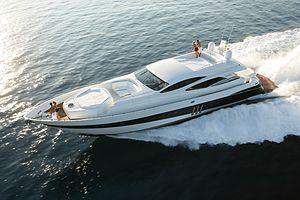
Le capitaine est le chef de l'expédition maritime. Représentant de l'armateur, il est responsable du navire, de sa cargaison et/ou de ses passagers. Il s'occupe des tâches administratives, du respect des règlements internationaux, du contrôle et de la mise à jour des documents officiels, est en relation avec l'armateur, l'affréteur, l'agent maritime, les autorités portuaires. Sur les grands navires, il délègue ses responsabilités de quart aux lieutenants. Il doit être présent en passerelle pour les arrivées et départs de port ainsi que dans les passages difficiles. Il doit laisser aux autres officiers des ordres permanents clairs. Enfin il est chargé de la bonne application du Code international de gestion de sécurité à bord. C'est à lui que revient l'ultime décision d'abandonner le navire en cas de danger.
Cette liste donne une présentation rapide et illustrée de différents types de navires ; pour une liste plus complète, se reporter à la liste alphabétique des types de bateaux ; pour l'article encyclopédique, consulter Bateau.
L'exercice de la profession de taxi en France est strictement règlementée et sous la tutelle du ministère de l'Intérieur. Il y a 51 232 taxis autorisés en France au 1ᵉʳ mai 2008, dont plus d'un tiers en région parisienne. Les chauffeurs sont une majorité d'artisans et de salariés de groupes privés. Les taxis français n'ont pas d'obligation de couleur. Le principal signe distinctif est un signal lumineux posé sur le toit portant la mention « TAXI », de couleur verte s'il est libre ou rouge s'il est pris, mais aussi un compteur horokilométrique homologué, dit « taximètre », une plaque scellée au véhicule et, depuis le 31 décembre 2011, une imprimante permettant l'édition automatisée de la note.
Le permis bateau plaisance est le permis de conduire les véhicules nautiques de plaisance à usage personnel. Selon les pays, la conduite d'un véhicule nautique de plaisance est sujette à l'obtention de formes différentes de permis.